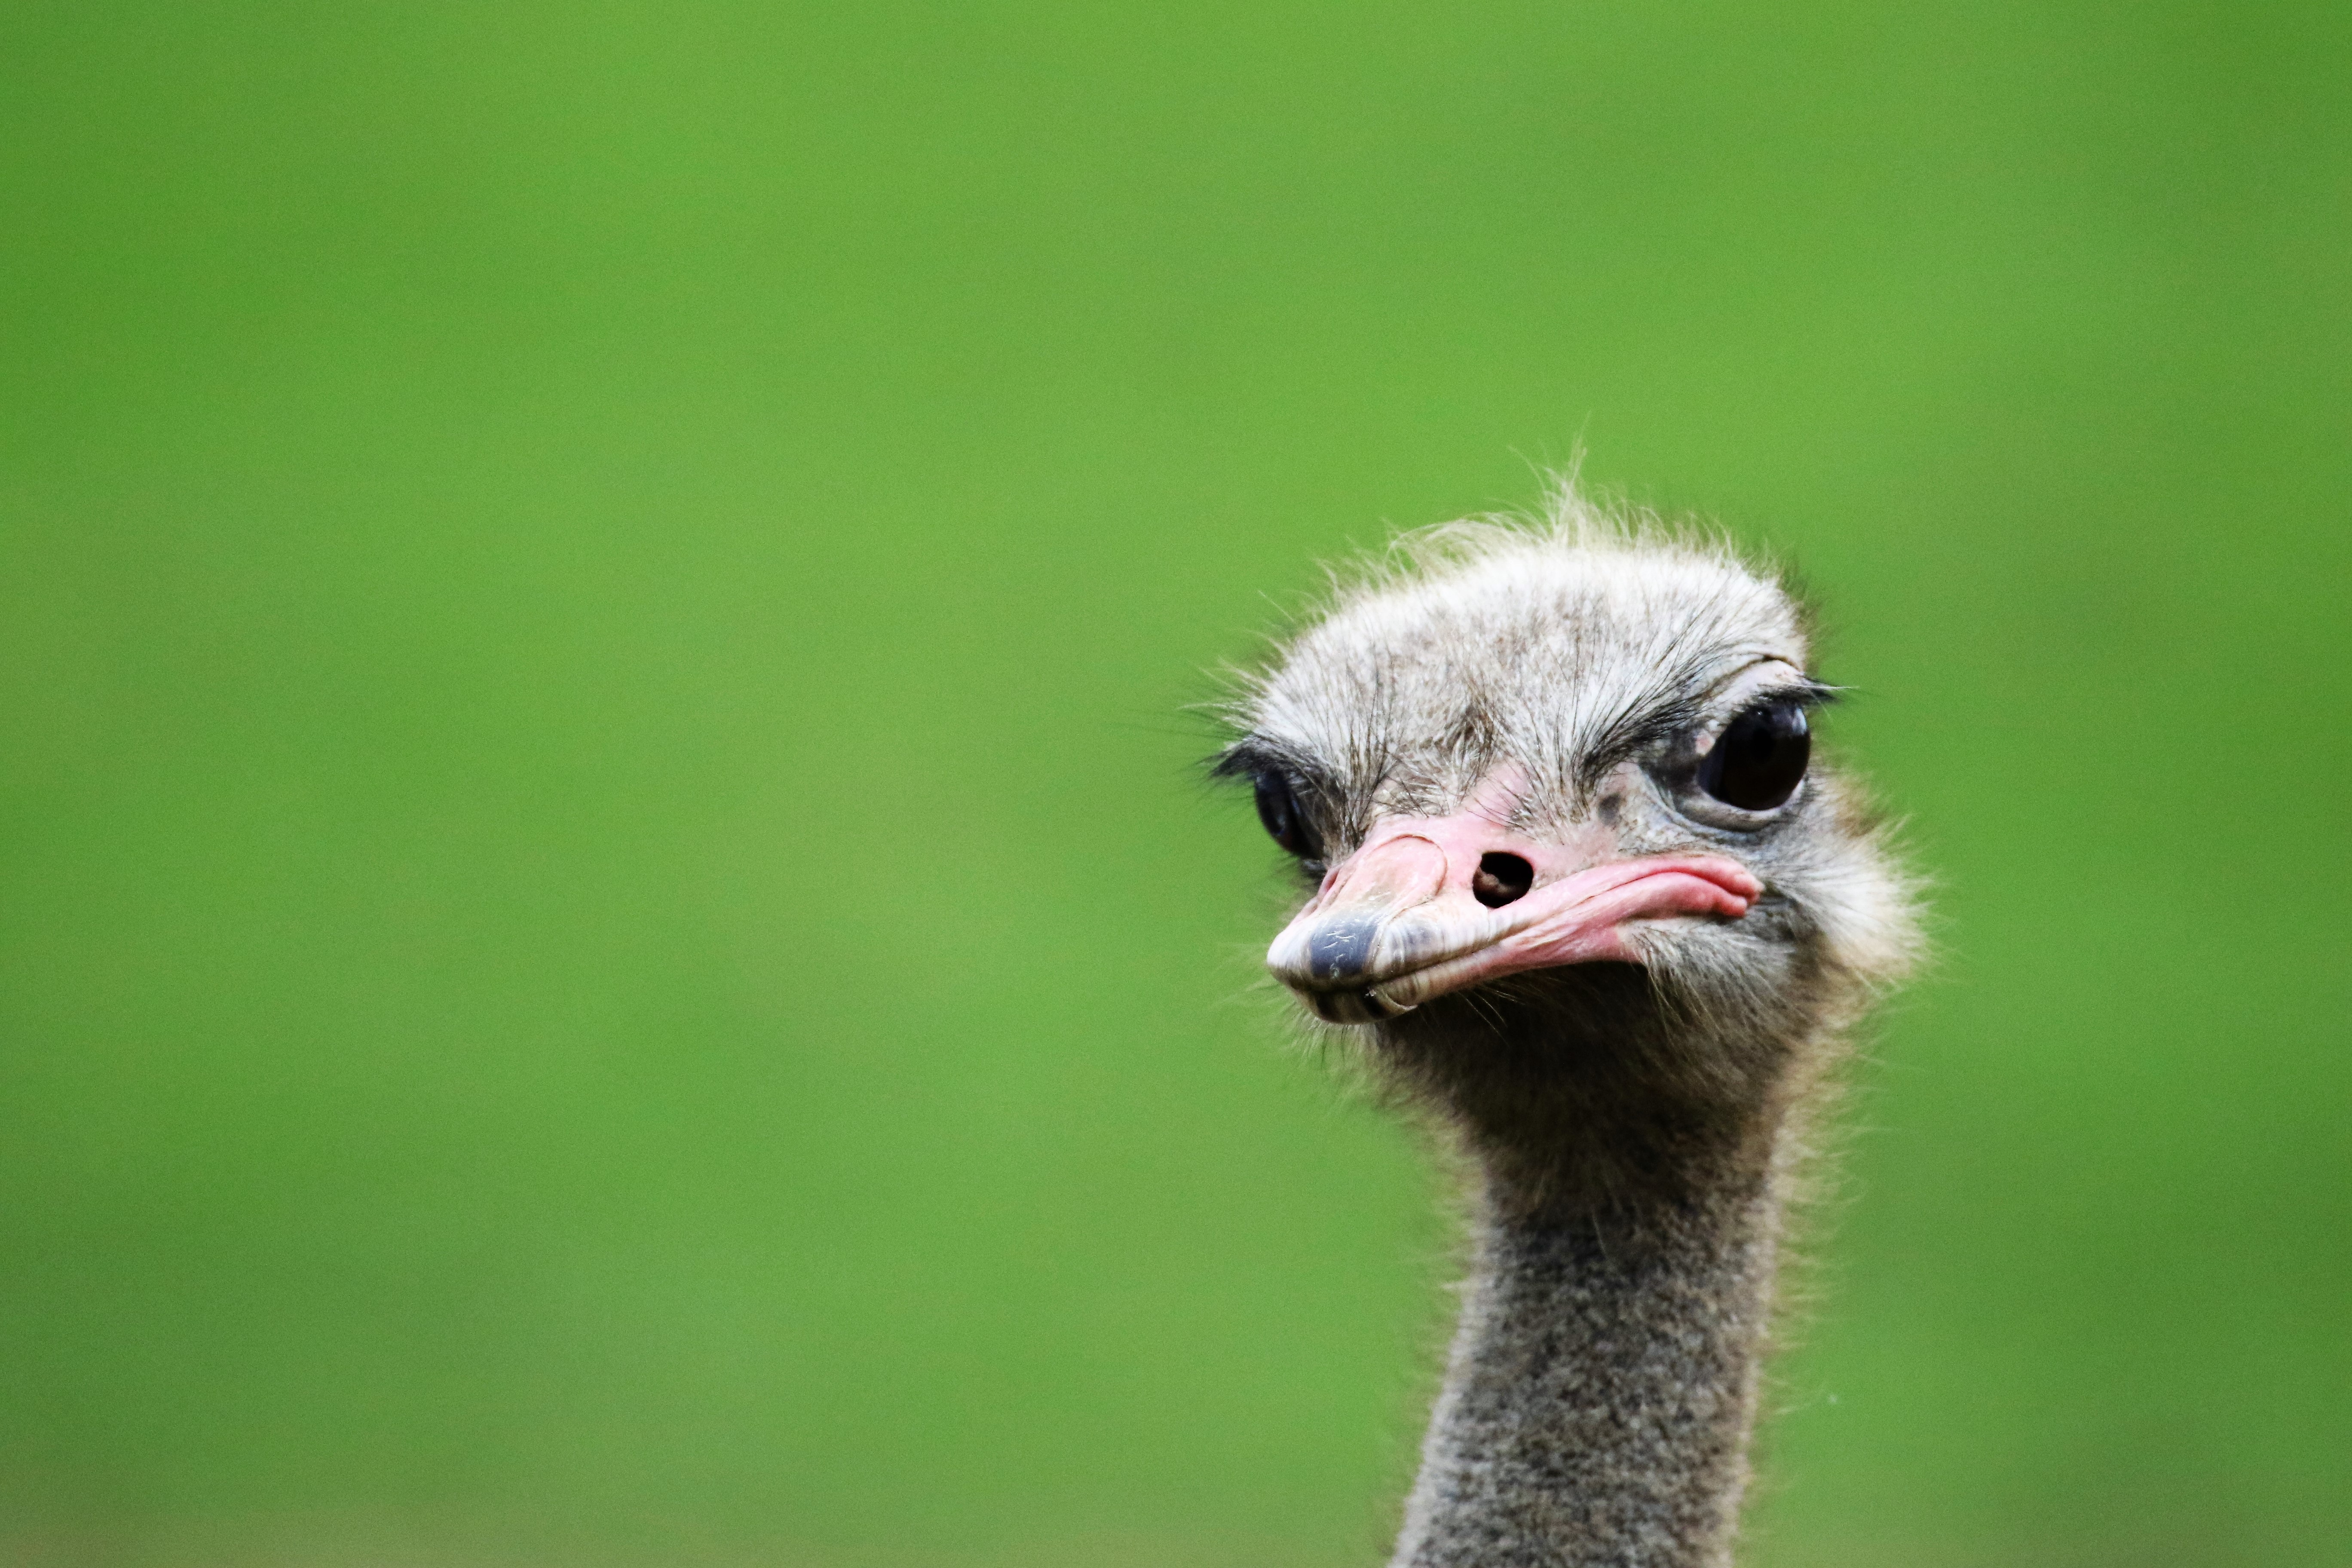
nature, outdoor, bird, wildlife, wild, portrait, beak, ostrich, fauna, smile, close up, emu, head, vertebrate, funny, large, ratite, curious, flightless bird, bird portrait